Gubyaukgyi Temple (Myinkaba)

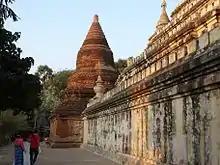
Gubyaukgyi temple

Around 1054 AD, the Burmese monarch and founder of the Pagan Empire, King Anawrahta conquered the Mon capital of Thaton. After doing so, he brought back to Bagan the Mon king Makuta, several copies of the Tipitaka written in Mon, as well as numerous Mon monks and artists. Shortly thereafter, Makuta, while still a captive in Bagan, constructed the Mon-style Nanpaya Temple in Myinkaba Village, a mile south of the city. This prompted the construction of numerous more Mon-style temples in Bagan during the next century, from 1060 to 1160 AD, including Gubyaukgyi. Almost all Mon-style temples in Bagan were built during this century, and likewise, almost all of these temples have Mon language inscriptions.